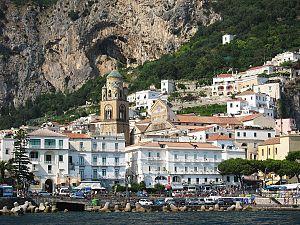
Vue d'Amalfi (Italie).